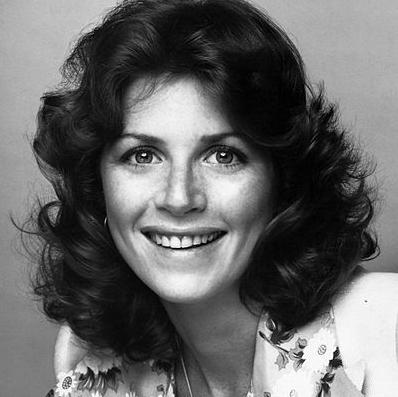
Age: 26